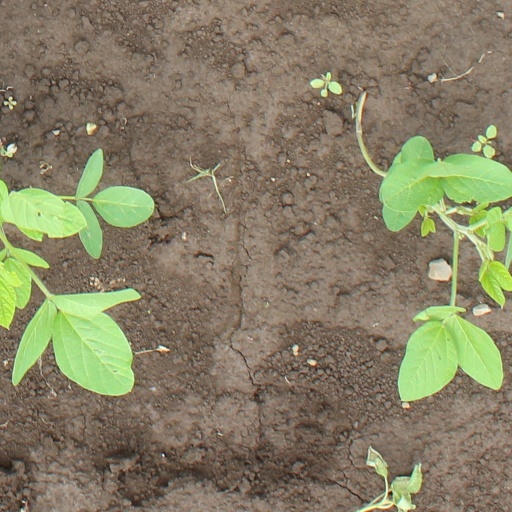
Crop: soybean